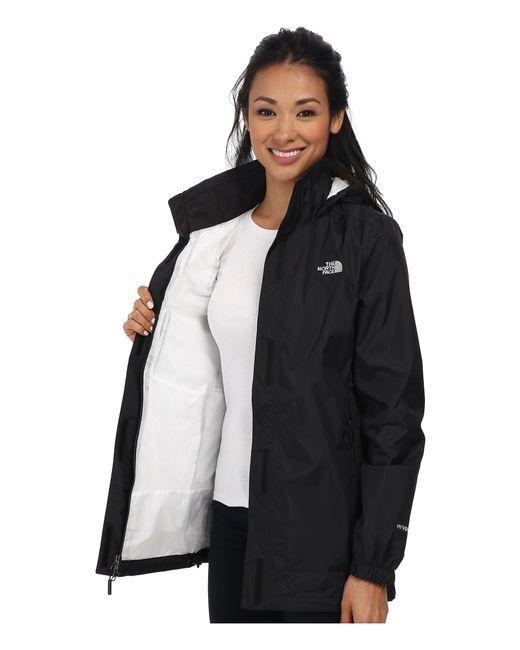
Schwarze Sportbekleidung Front Chain Jacke für Damen